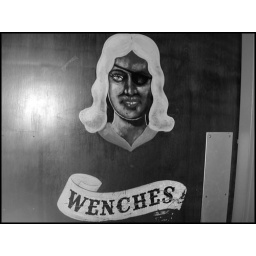
this is the door of the ladies' bathroom at the jolly roger*, a pirate-themed italian restaurant in urbana. *AKA: awesomest restaurant EVER.